Pearl Hotel

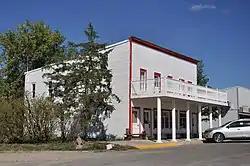

The Pearl Hotel, located on South Main in Kadoka, South Dakota, was built in 1907. It was listed on the National Register of Historic Places in 2007.